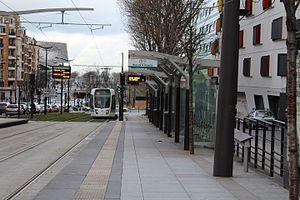
Station Butte du Chapeau Rouge sur la ligne 3b du tramway d'Île-de-France.
La liste des stations du tramway d'Île-de-France propose un aperçu des stations actuellement en service sur les lignes de tramway d'Île-de-France, en France. La première ligne a ouvert en 1992. L'ensemble des lignes, qui ne sont pas toutes en correspondance entre elles, comprend 204 stations, depuis le 14 décembre 2019, date d'extension de la ligne 4 du tramway d'Île-de-France.